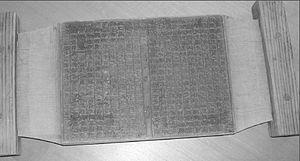
Le Tripitaka Koreana est un recueil de textes sacrés bouddhiques gravés sur ordre de la dynastie Goryeo de Corée au XIᵉ siècle. Il est conservé dans le temple d'Haeinsa Janggyeong Panjeon. Imprimé entre 1011 et 1082, il s'agit de la plus ancienne et plus complète version intacte du canon bouddhiste. Une réimpression a lieu en 1237-1251, utilisant 81 258 blocs de bois, taillés sur les deux côtés, organisées en 1 496 titres et 6 568 volumes, et qui sont toujours conservés, intacts, à Haeinsa. Les blocs de bois sont issus de 10 essences différentes. Un bureau d'impression a été établi dans l'Académie nationale en 1101 et la collection du gouvernement de Goryeo en compte plusieurs dizaines de milliers.
L’histoire de l'imprimerie en Extrême-Orient commence avec l'utilisation de l'impression xylographique sur tissu au cours la dynastie Han puis sur papier et continue avec l'invention des caractères mobiles en bois par les artisans est-asiatiques de la dynastie Song vers le XIᵉ siècle. L'utilisation de la xylographie se répand rapidement aux autres pays de l'Asie de l'Est. Pendant que les Chinois n'utilisent d'abord que les caractères mobiles en argile ou en bois, les Coréens sont pionniers dans l'utilisation des mêmes en fer vers le XIIᵉ siècle.